Köprülü era

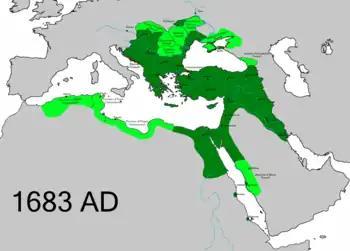
The Ottoman Empire reached its greatest territorial extent in Europe under the Köprülü grand viziers.

The Köprülü era (c. 1656–1703) was a period in which the Ottoman Empire's politics were frequently dominated by a series of grand viziers from the Köprülü family. The Köprülü era is sometimes more narrowly defined as the period from 1656 to 1683, as it was during those years that members of the family held the office of grand vizier uninterruptedly, while for the remainder of the period they occupied it only sporadically.